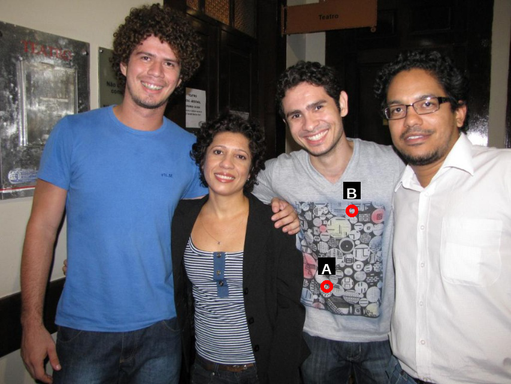
Question: Two points are circled on the image, labeled by A and B beside each circle. Which point is closer to the camera?
Select from the following choices.
(A) A is closer
(B) B is closer
Answer: B